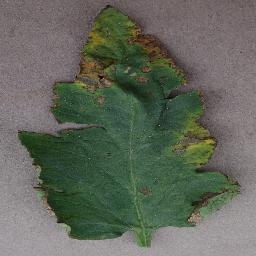
Label: Tomato___Bacterial_spot